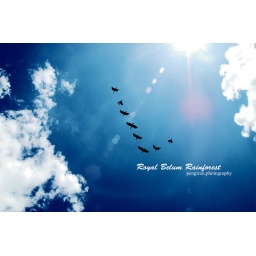
bird in the sky